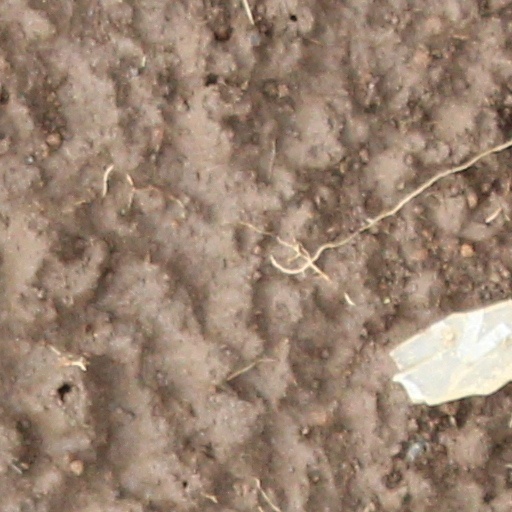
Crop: wheat